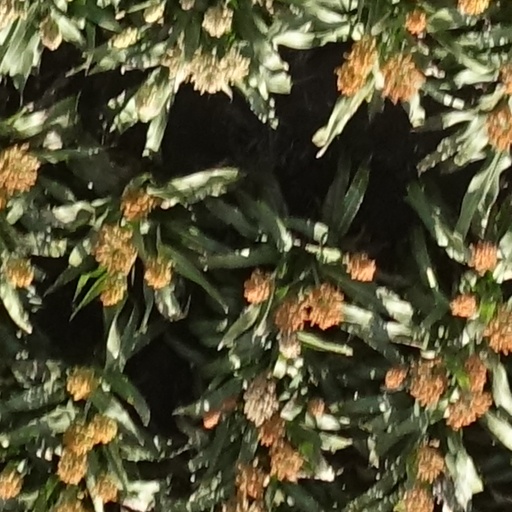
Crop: sorghum